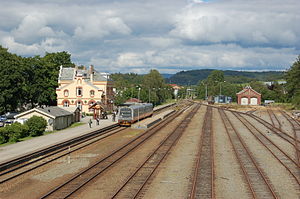
Levanger Station
Levanger Station er en jernbanestation på Nordlandsbanen, der ligger i byen Levanger i Norge. Stationen består af flere spor, to perroner og en stationsbygning med ventesal og toilet. En 500 m lang sti fører fra stationen til Levanger sykehus.